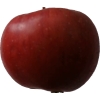
Label: Apple 17